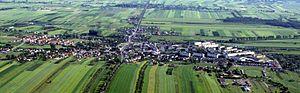
Ożarów est une ville de la voïvodie de Sainte-Croix et du powiat d'Opatów. Elle est le siège de la gmina d'Ożarów ; elle s'étend sur 7,8 km² et comptait 4 679 habitants en 2010.